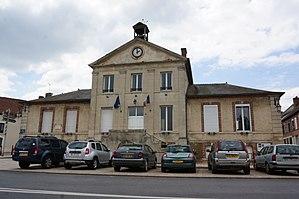
à Montmort-Lucy.
Montmort-Lucy est une commune française, située dans le département de la Marne en région Grand Est.